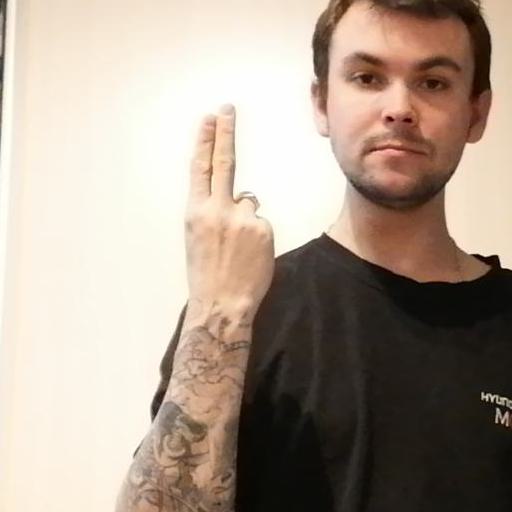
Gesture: two_up_inverted